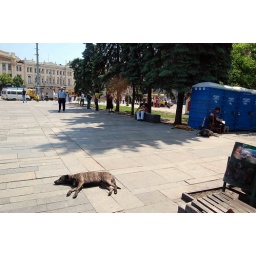
sleeping dog in Kharkov